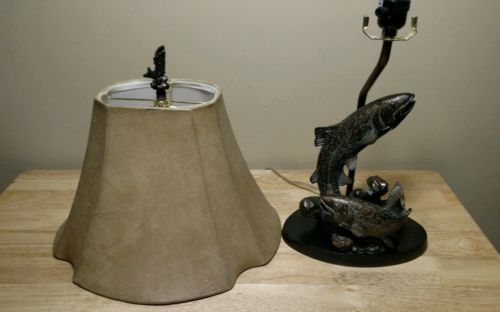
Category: lamp